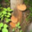
Label: mushroom